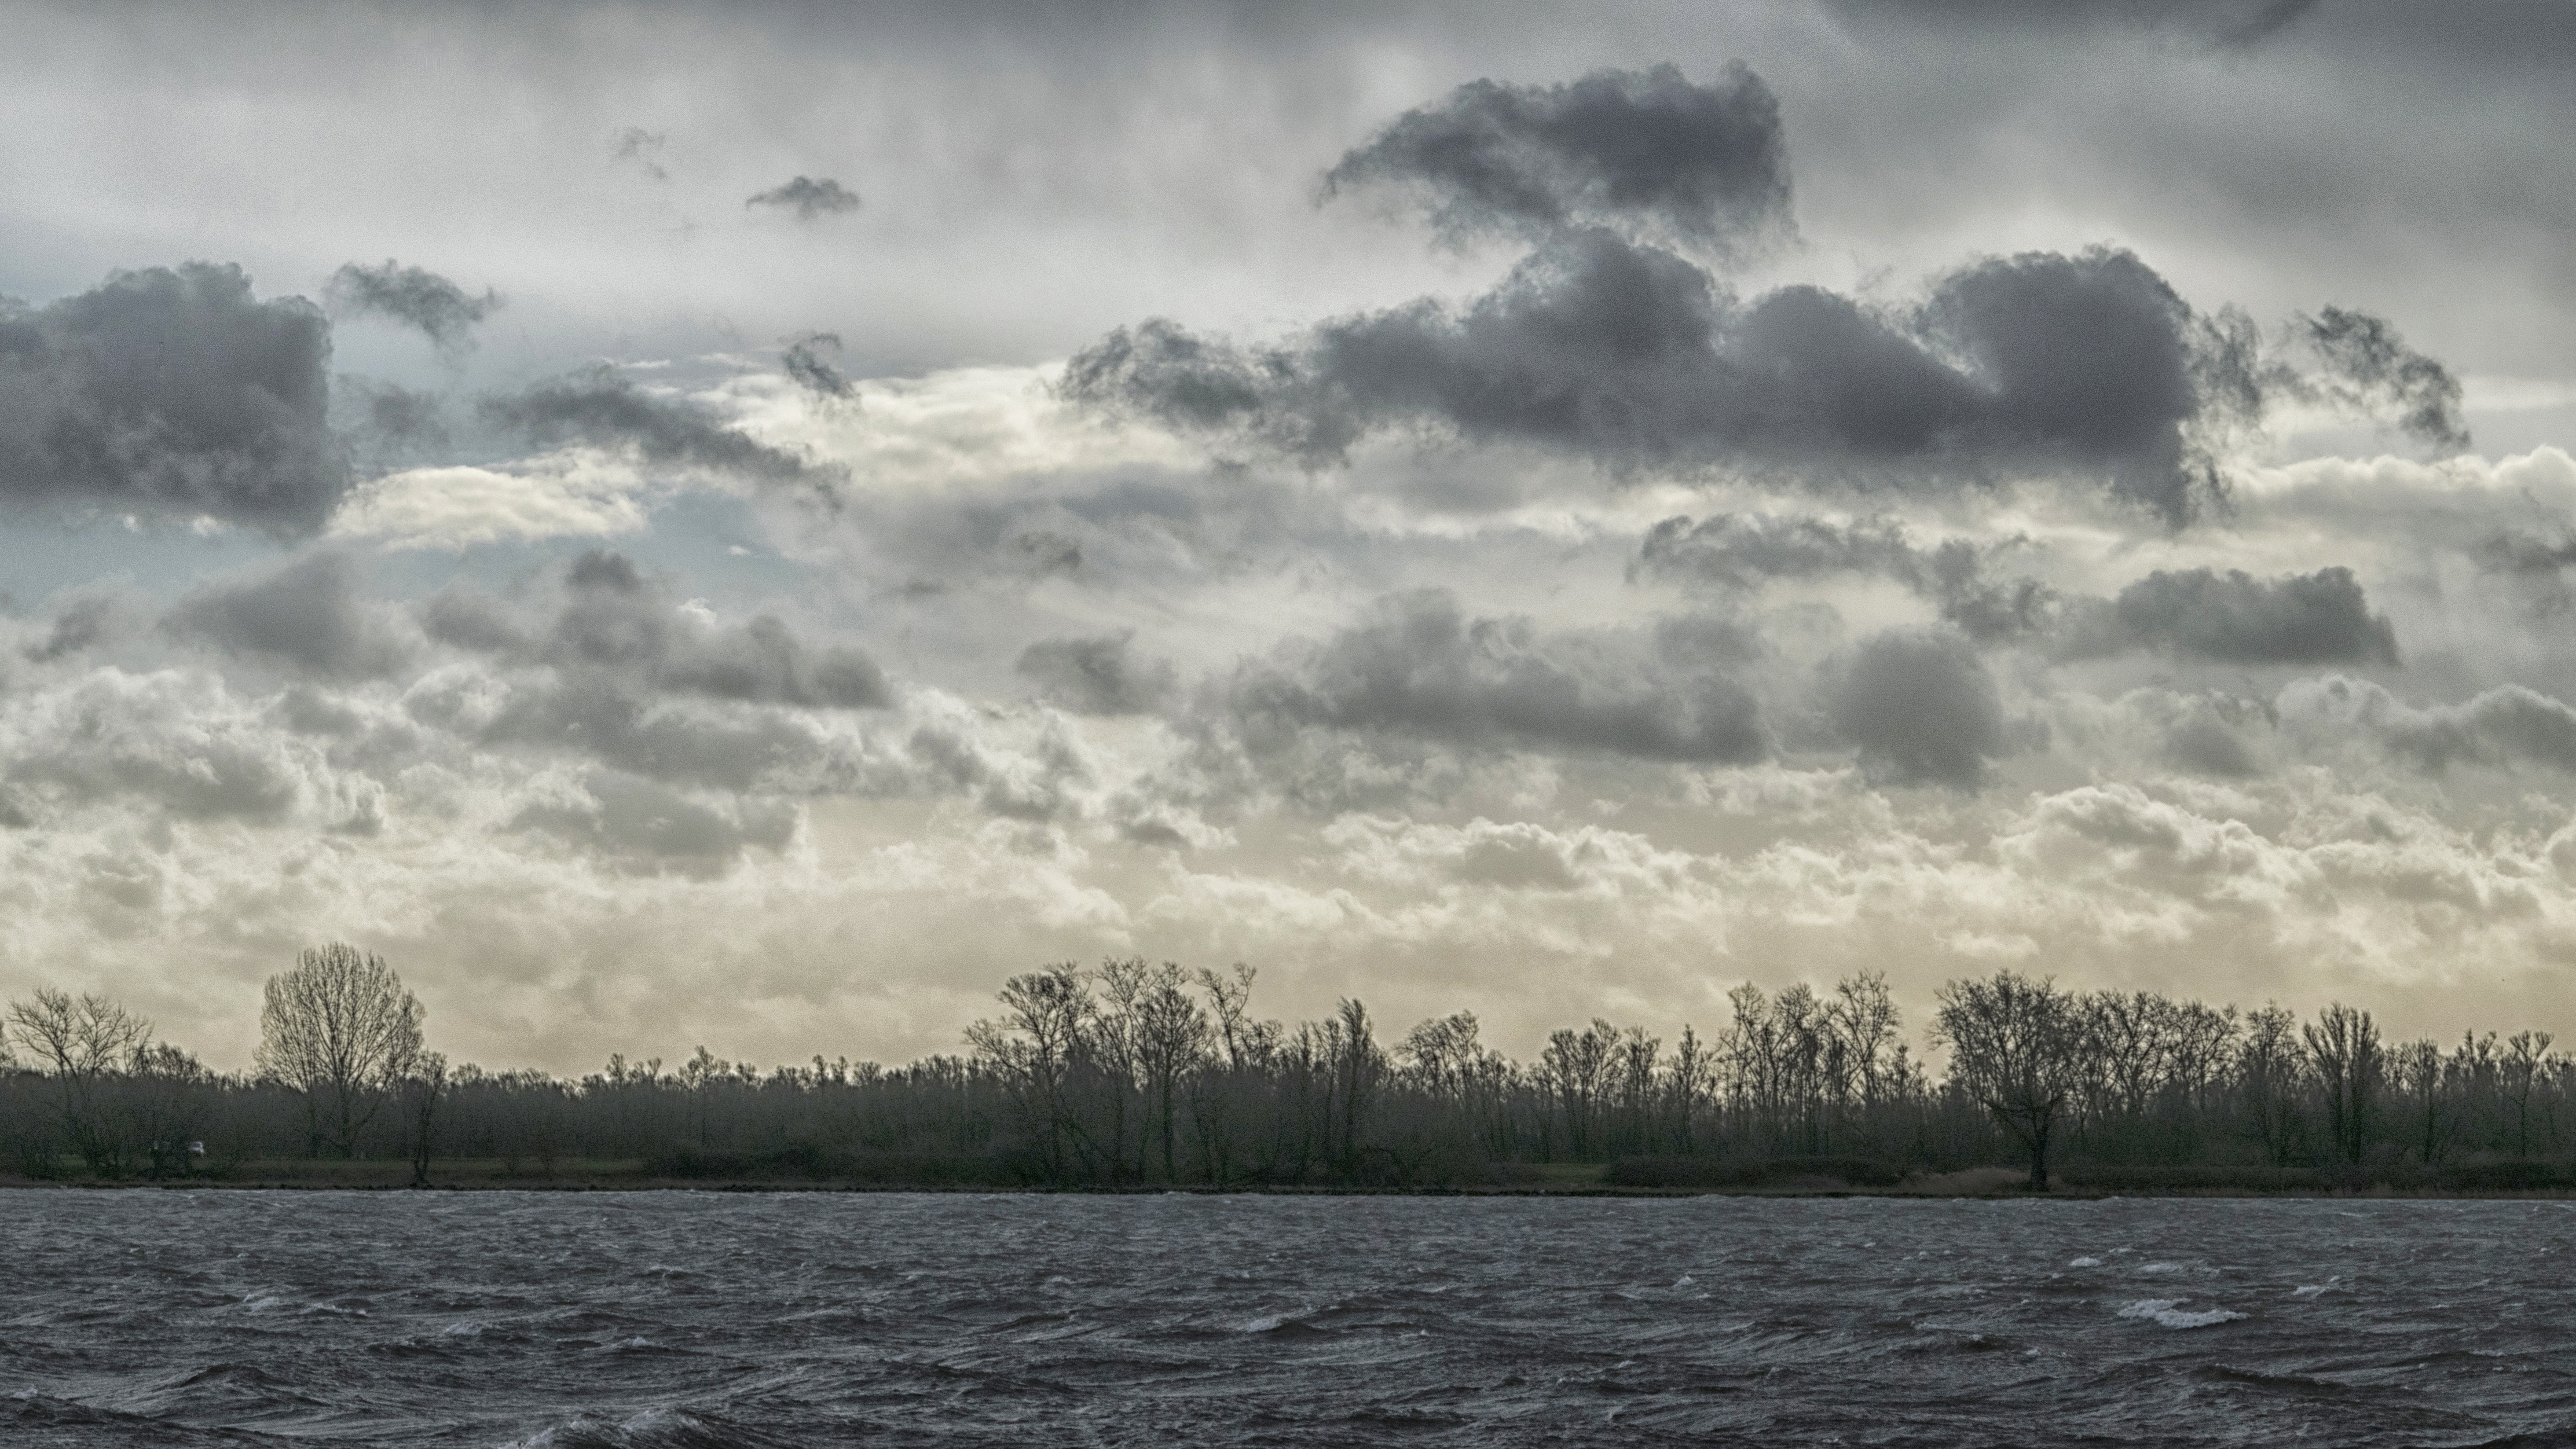
sea, nature, outdoor, ocean, horizon, cloud, sky, mist, photography, morning, shore, wave, lake, wind, dawn, river, dusk, weather, nikon, trees, nederland, netherlands, clouds, zuidholland, willow, outdoorphotography, bomen, bad, wolken, paulvandevelde, pdvandevelde, padagudaloma, natuurfotografie, dordrecht, biesbosch, lucht, nederlandinfotos, wilgen, hollandse, weer, slecht, weathet, meteorological phenomenon, atmospheric phenomenon, wind wave